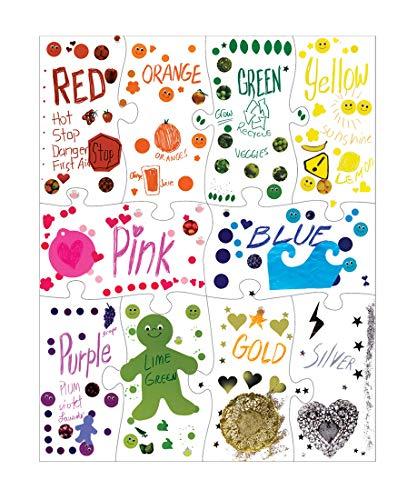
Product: Hygloss Products 10Piece White Blank Poster Puzzle - 22 X 28 Large DIY Jigsaw Set - Rectangle Shape, 10 Setsper Pack
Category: Toys & Games | Puzzles | Jigsaw Puzzles
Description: Works with any art material - unleash your creative ideas with Hygloss Products’ blank poster size puzzle set Go crazy with your designs and use any art material that you have, from crayons, oil paints, pencils, markers or charcoal.
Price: $39.95
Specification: ProductDimensions:28x22x0.1inches|ItemWeight:10.8pounds|ShippingWeight:10.8pounds(Viewshippingratesandpolicies)|ASIN:B07QKG1GYY|Itemmodelnumber:96666|Manufacturerrecommendedage:3yearsandup